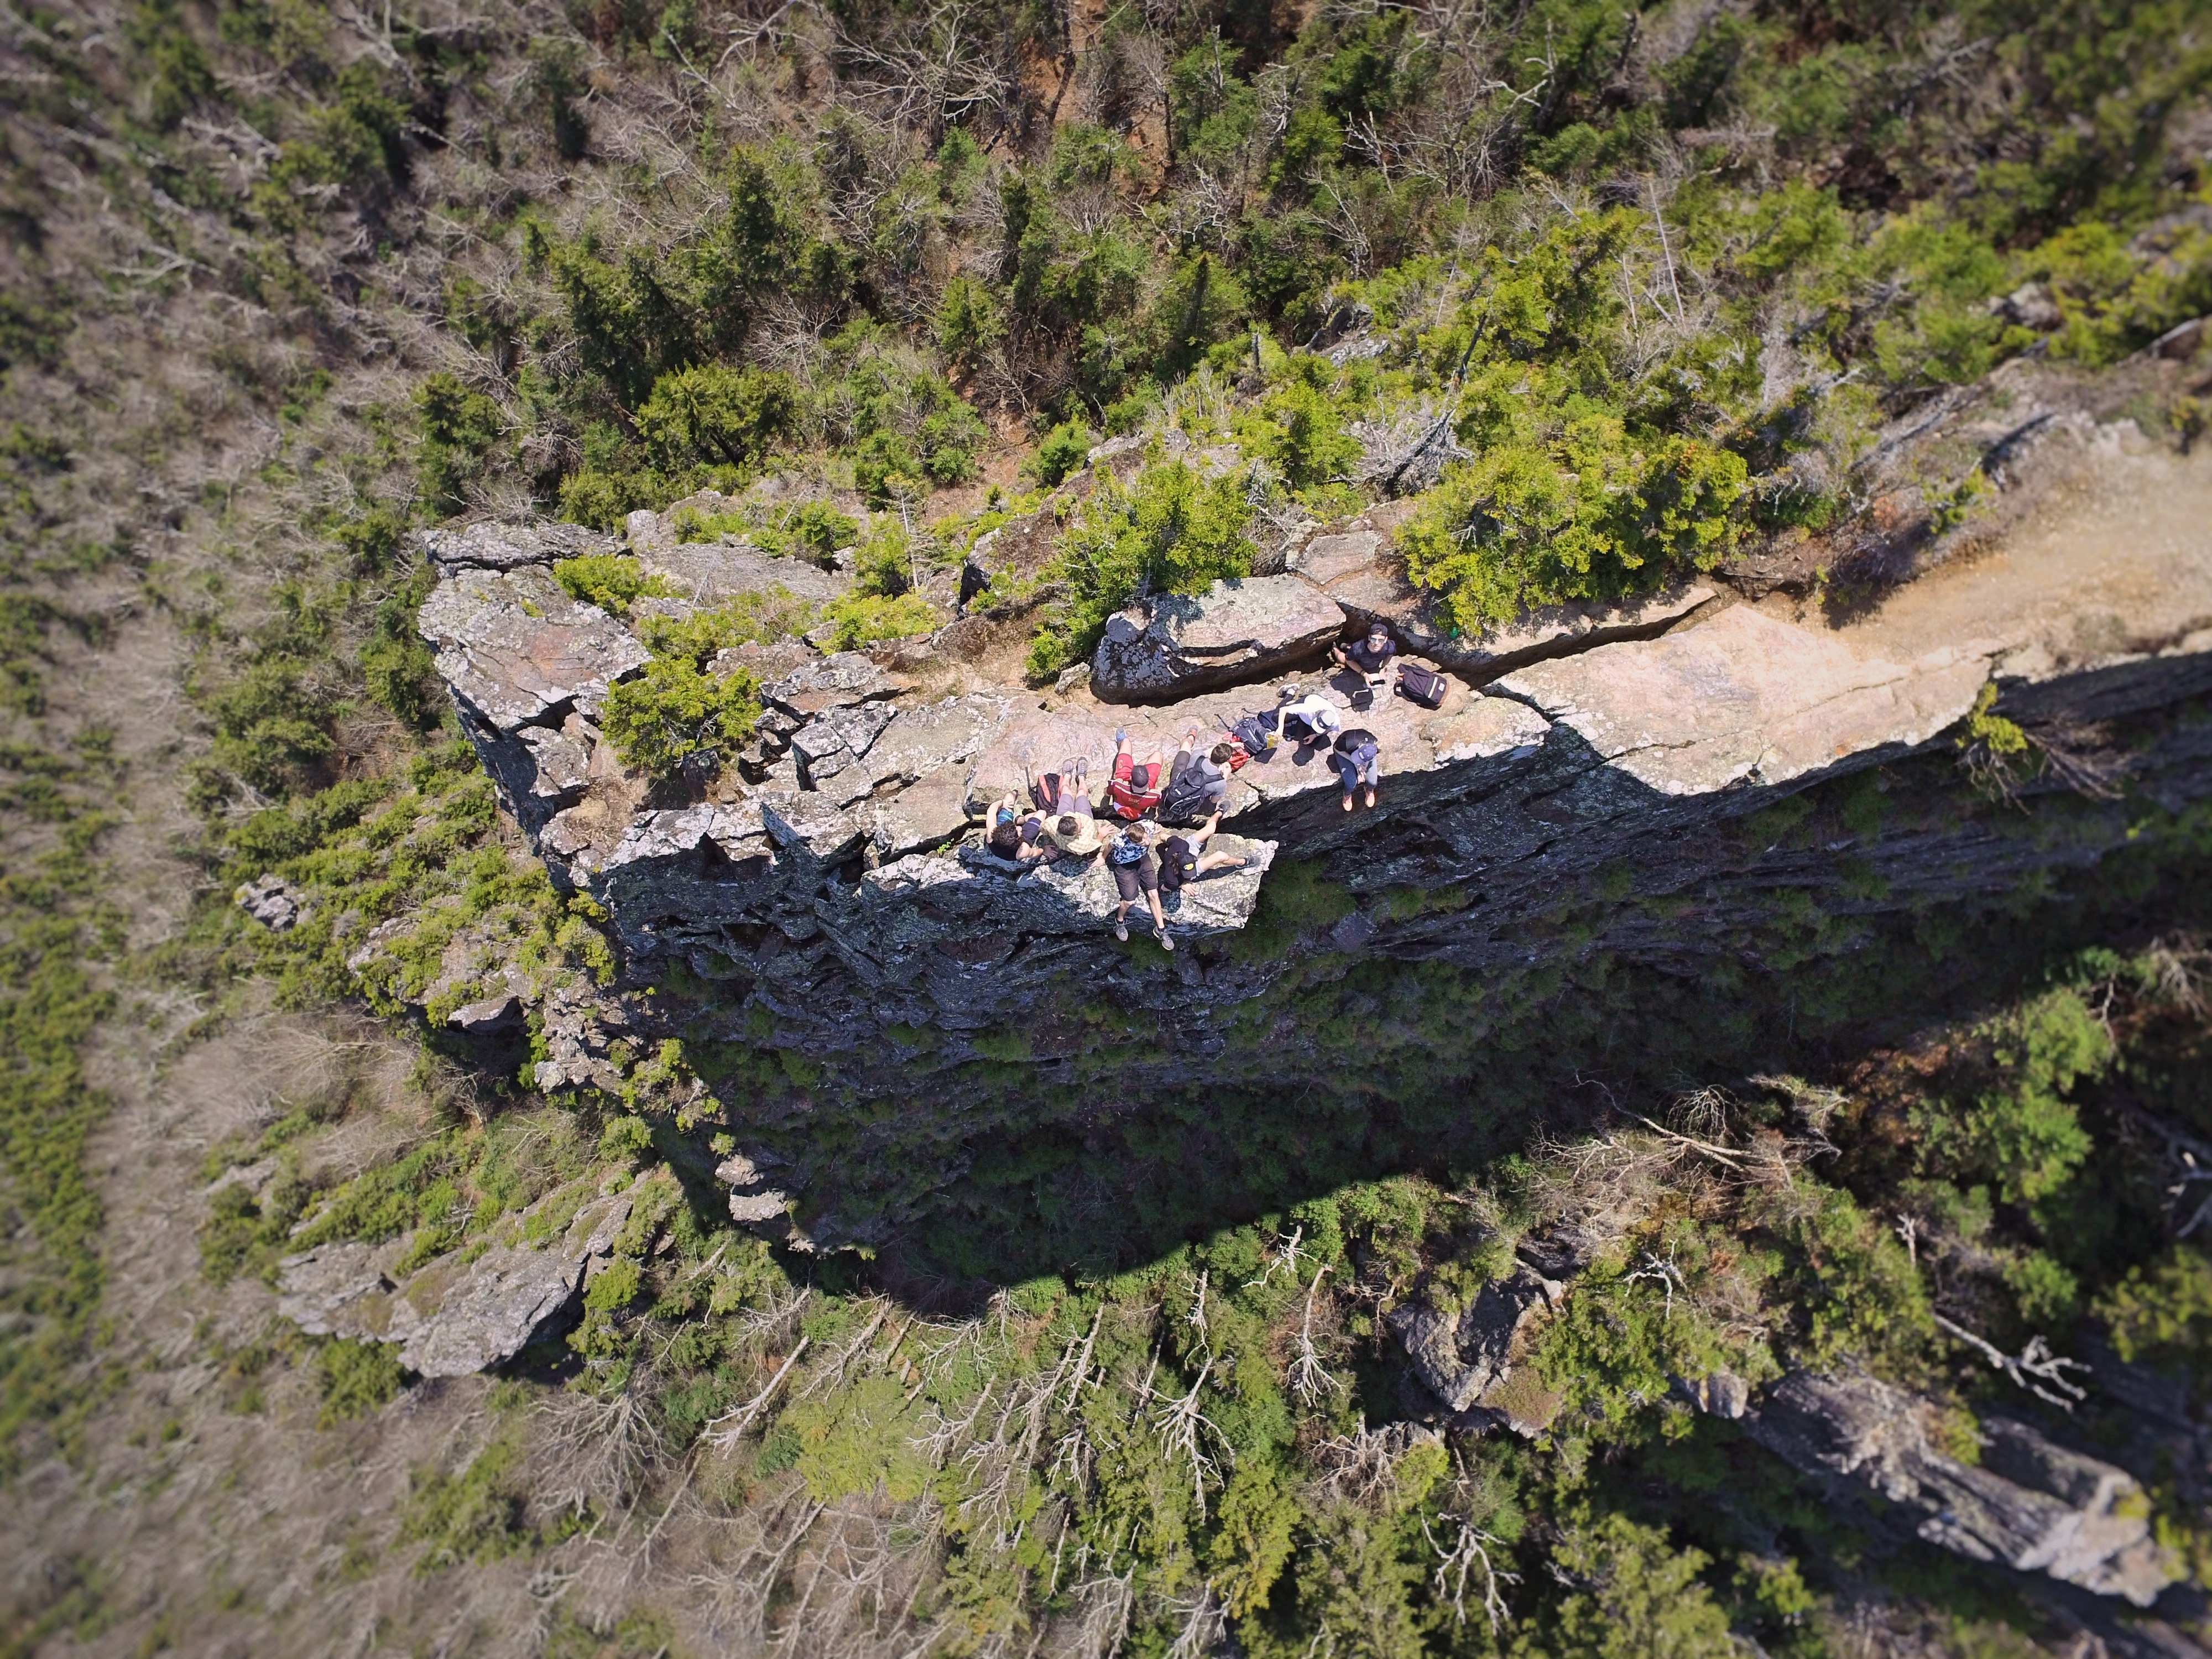
nature, forest, rock, wilderness, walking, mountain, people, trail, adventure, mountain range, cliff, terrain, ridge, trees, rocks, outdoors, woods, geology, hikers, plateau, aerial photography, mountain pass, geological phenomenon